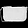
Label: Bag